Kirsten Sehnbruch

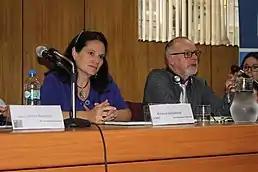
Sehnbruch and Brendan Burchell presenting on the quality and future of employment in FACSO

Sehnbruch was born in Oberhausen, Germany, and raised in London (where she attended to the German School London), and in Kirchen, Germany. Sehnbruch studied modern and medieval languages at Jesus College, Cambridge. During her undergraduate degree, she worked as a trainee auditor for Price Waterhouse in Buenos Aires, where she gained first-hand experience of development issues. After graduating from Cambridge, she worked as an equity analyst for Goldman Sachs Asset Management in London.